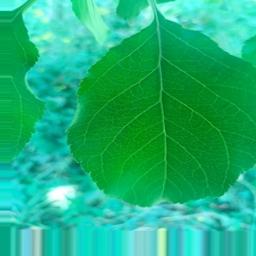
Label: Healthy